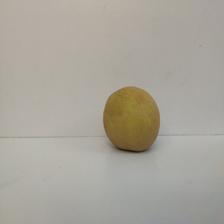
Size: Large